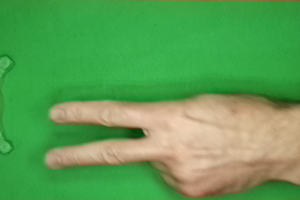
Label: scissors